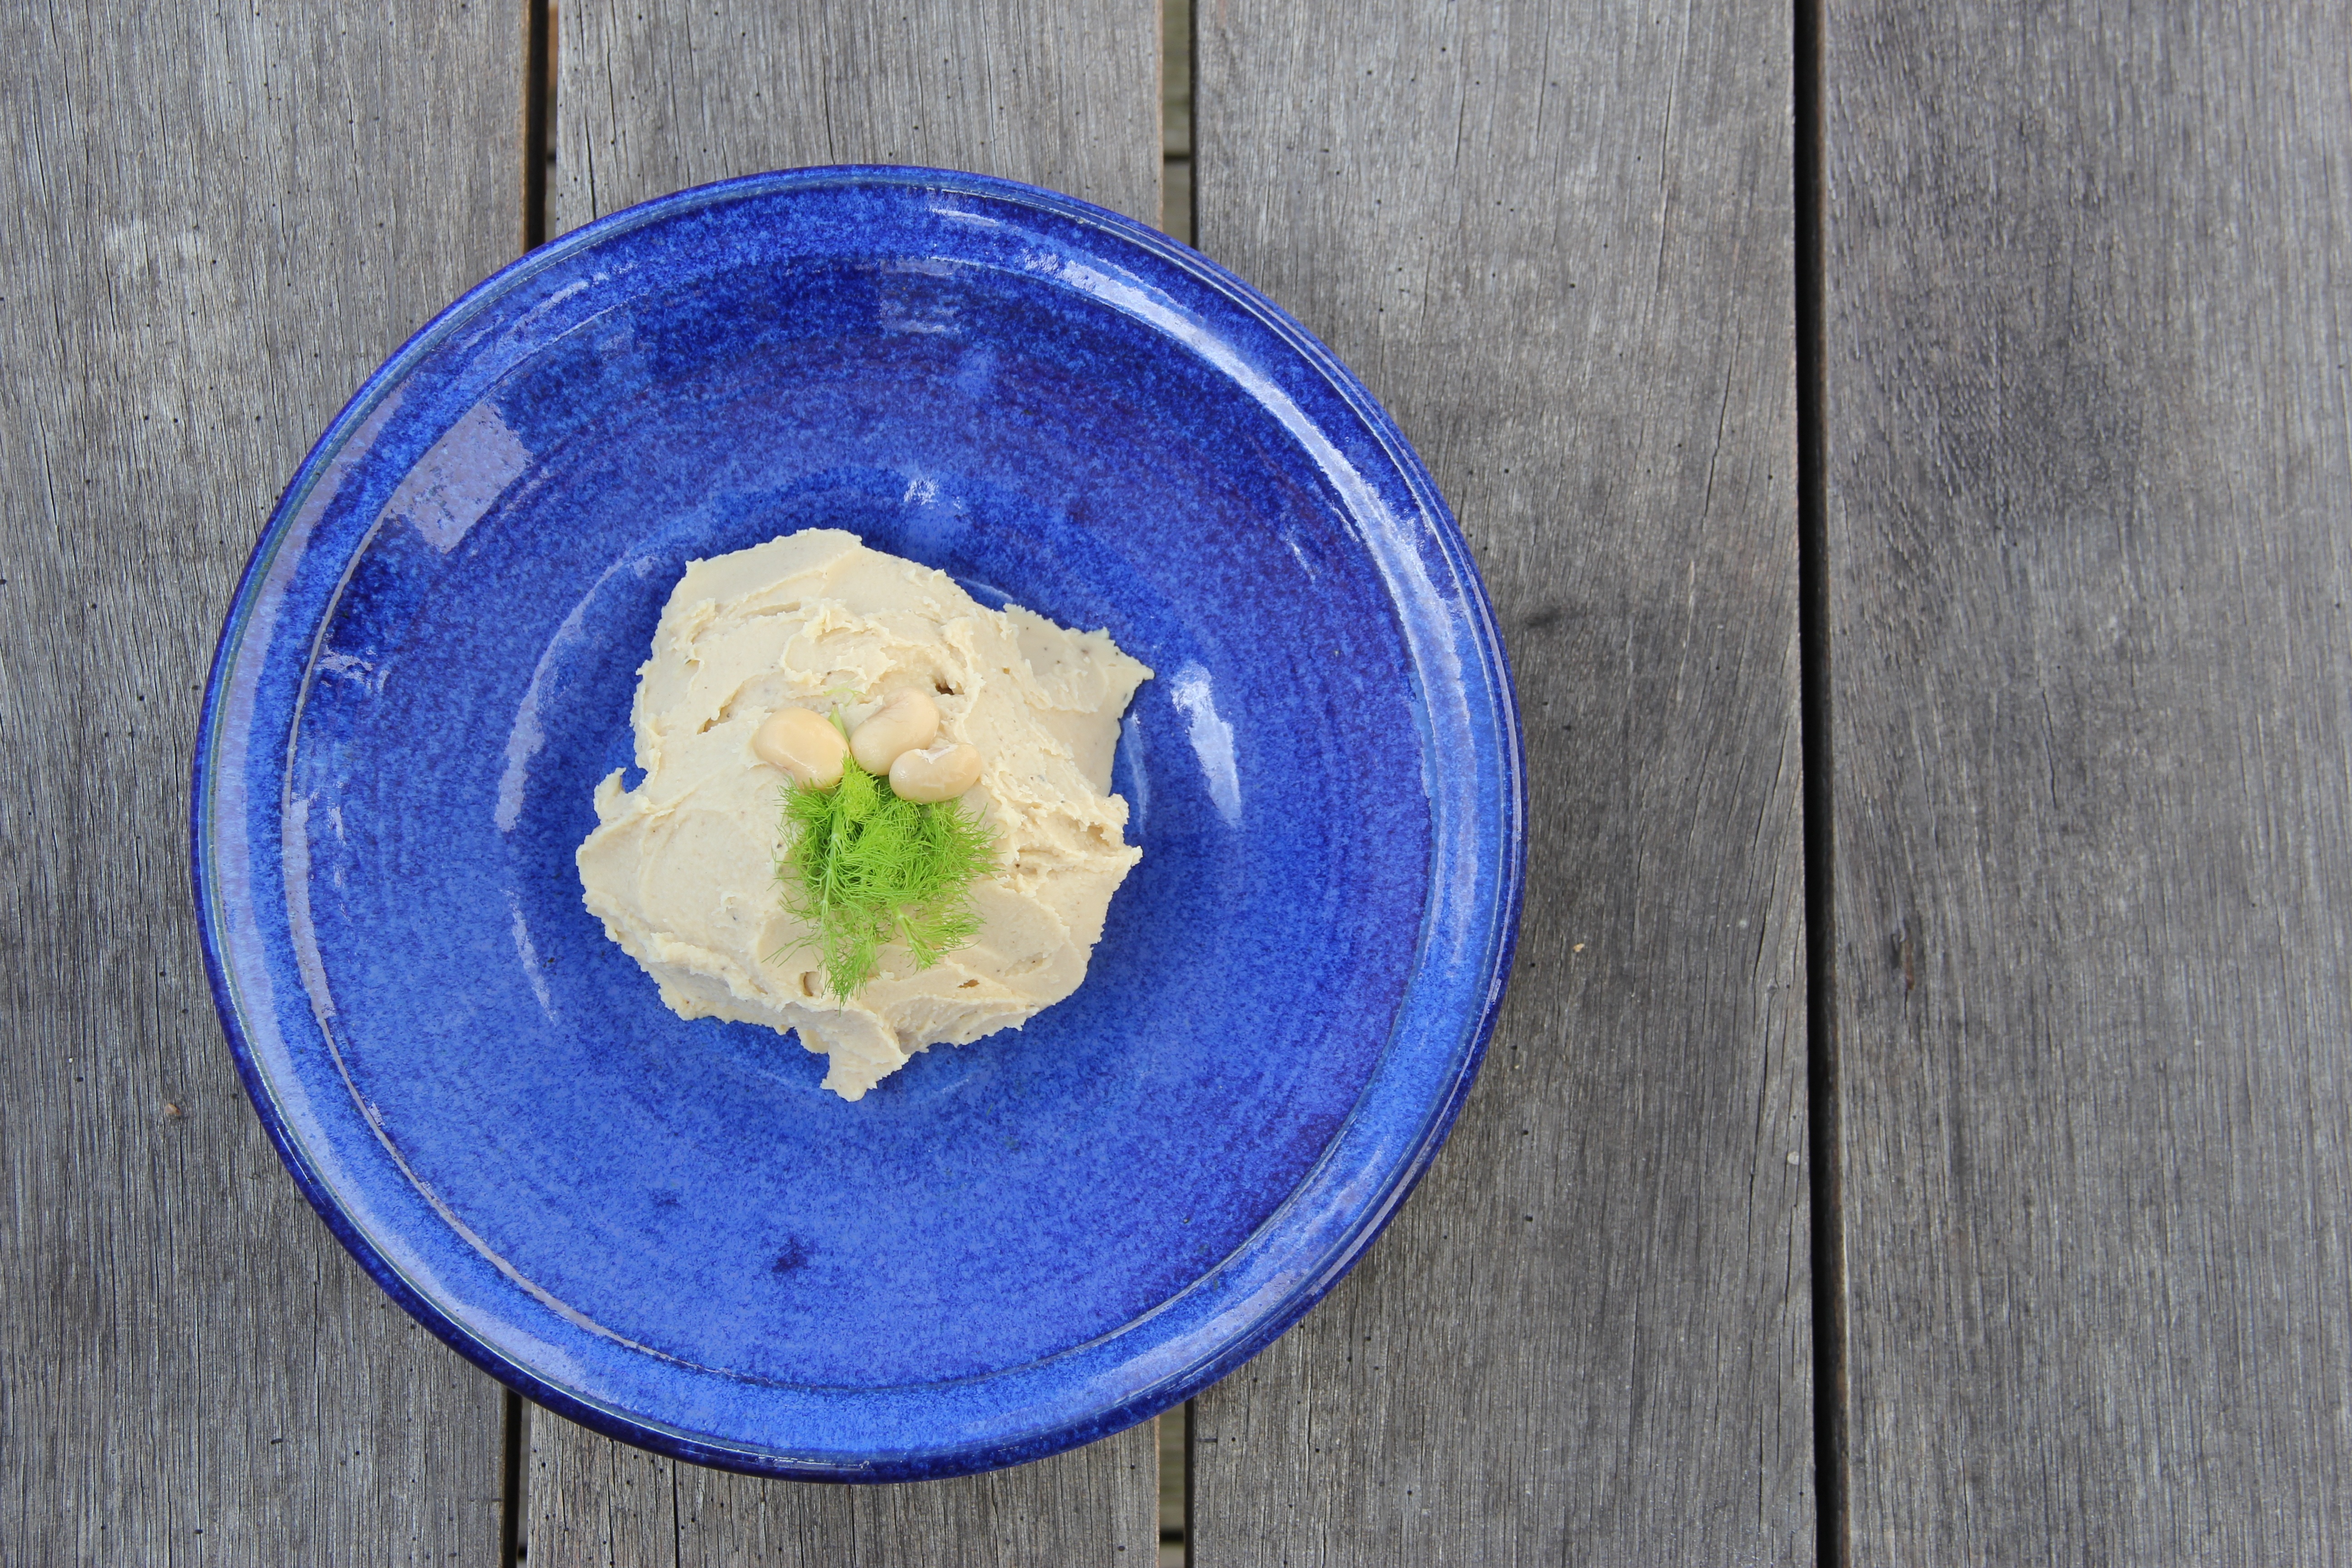
food, herb, produce, vegetable, plate, blue, healthy, eating, beans, organic